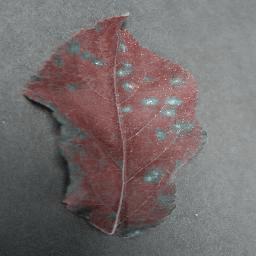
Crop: apple
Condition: cedar_rust